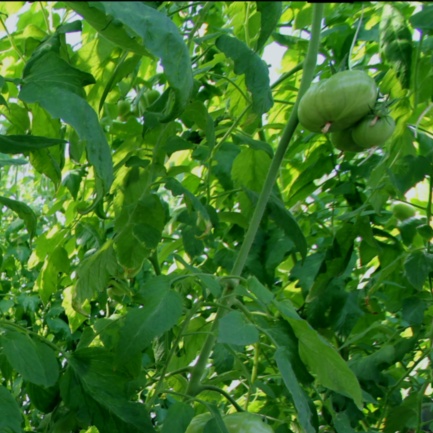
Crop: tomato